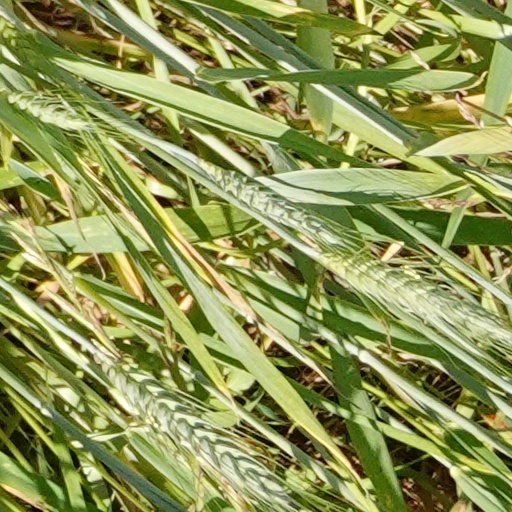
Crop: wheat